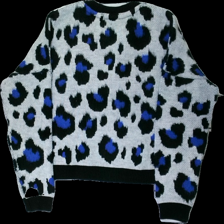
View: back
Type: Sweater
Category: Ladies
Brand: Primark
Colors: Grey, Black, Blue
Material: 100% acry
Pattern: Animal print
Cut: Regular, C-collar
Size: XL
Season: All
Price range: <50
Recommended usage: Recycle
Description: Grey sweater with blue and black leopard print, from Primark,size XL. Poor condition.